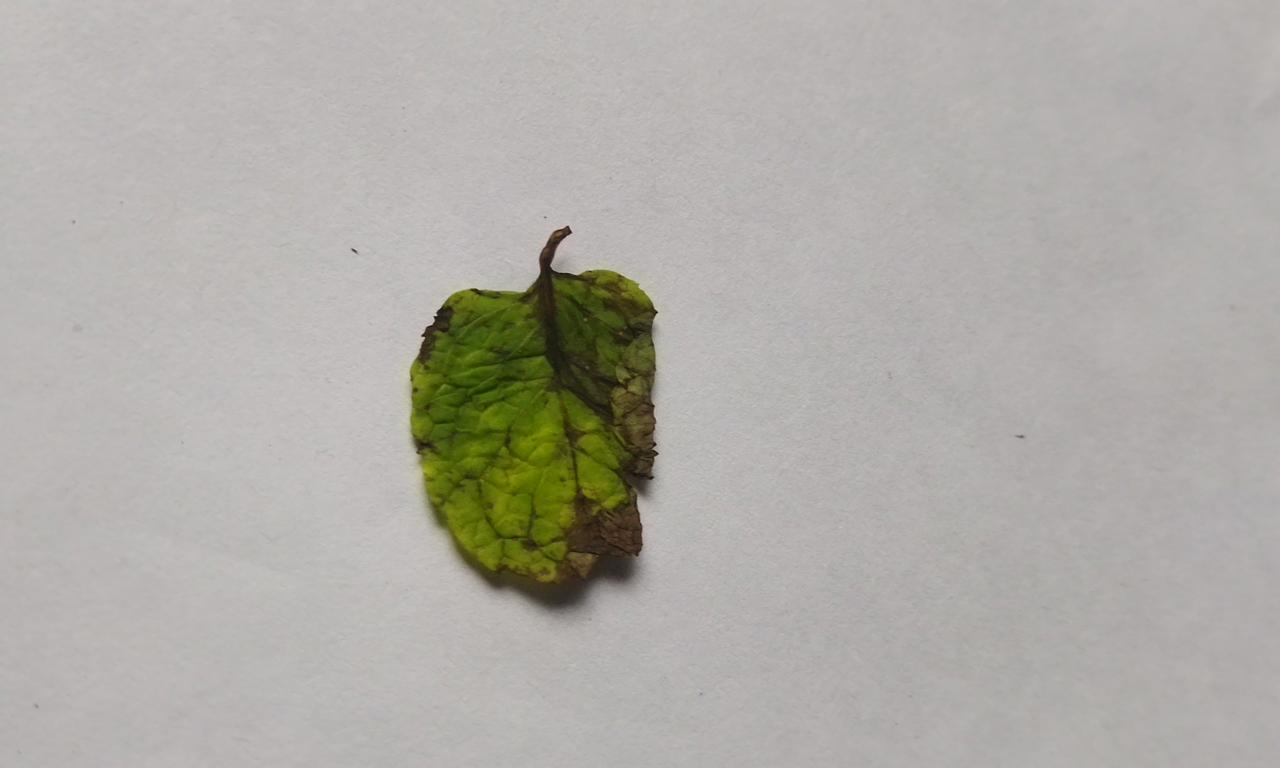
Label: Spoiled